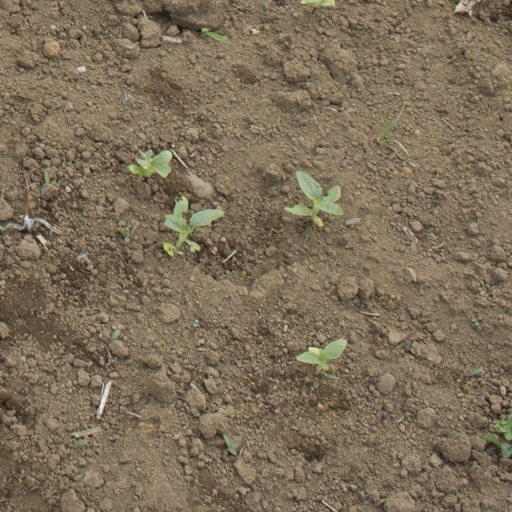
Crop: Jerusalem artichoke